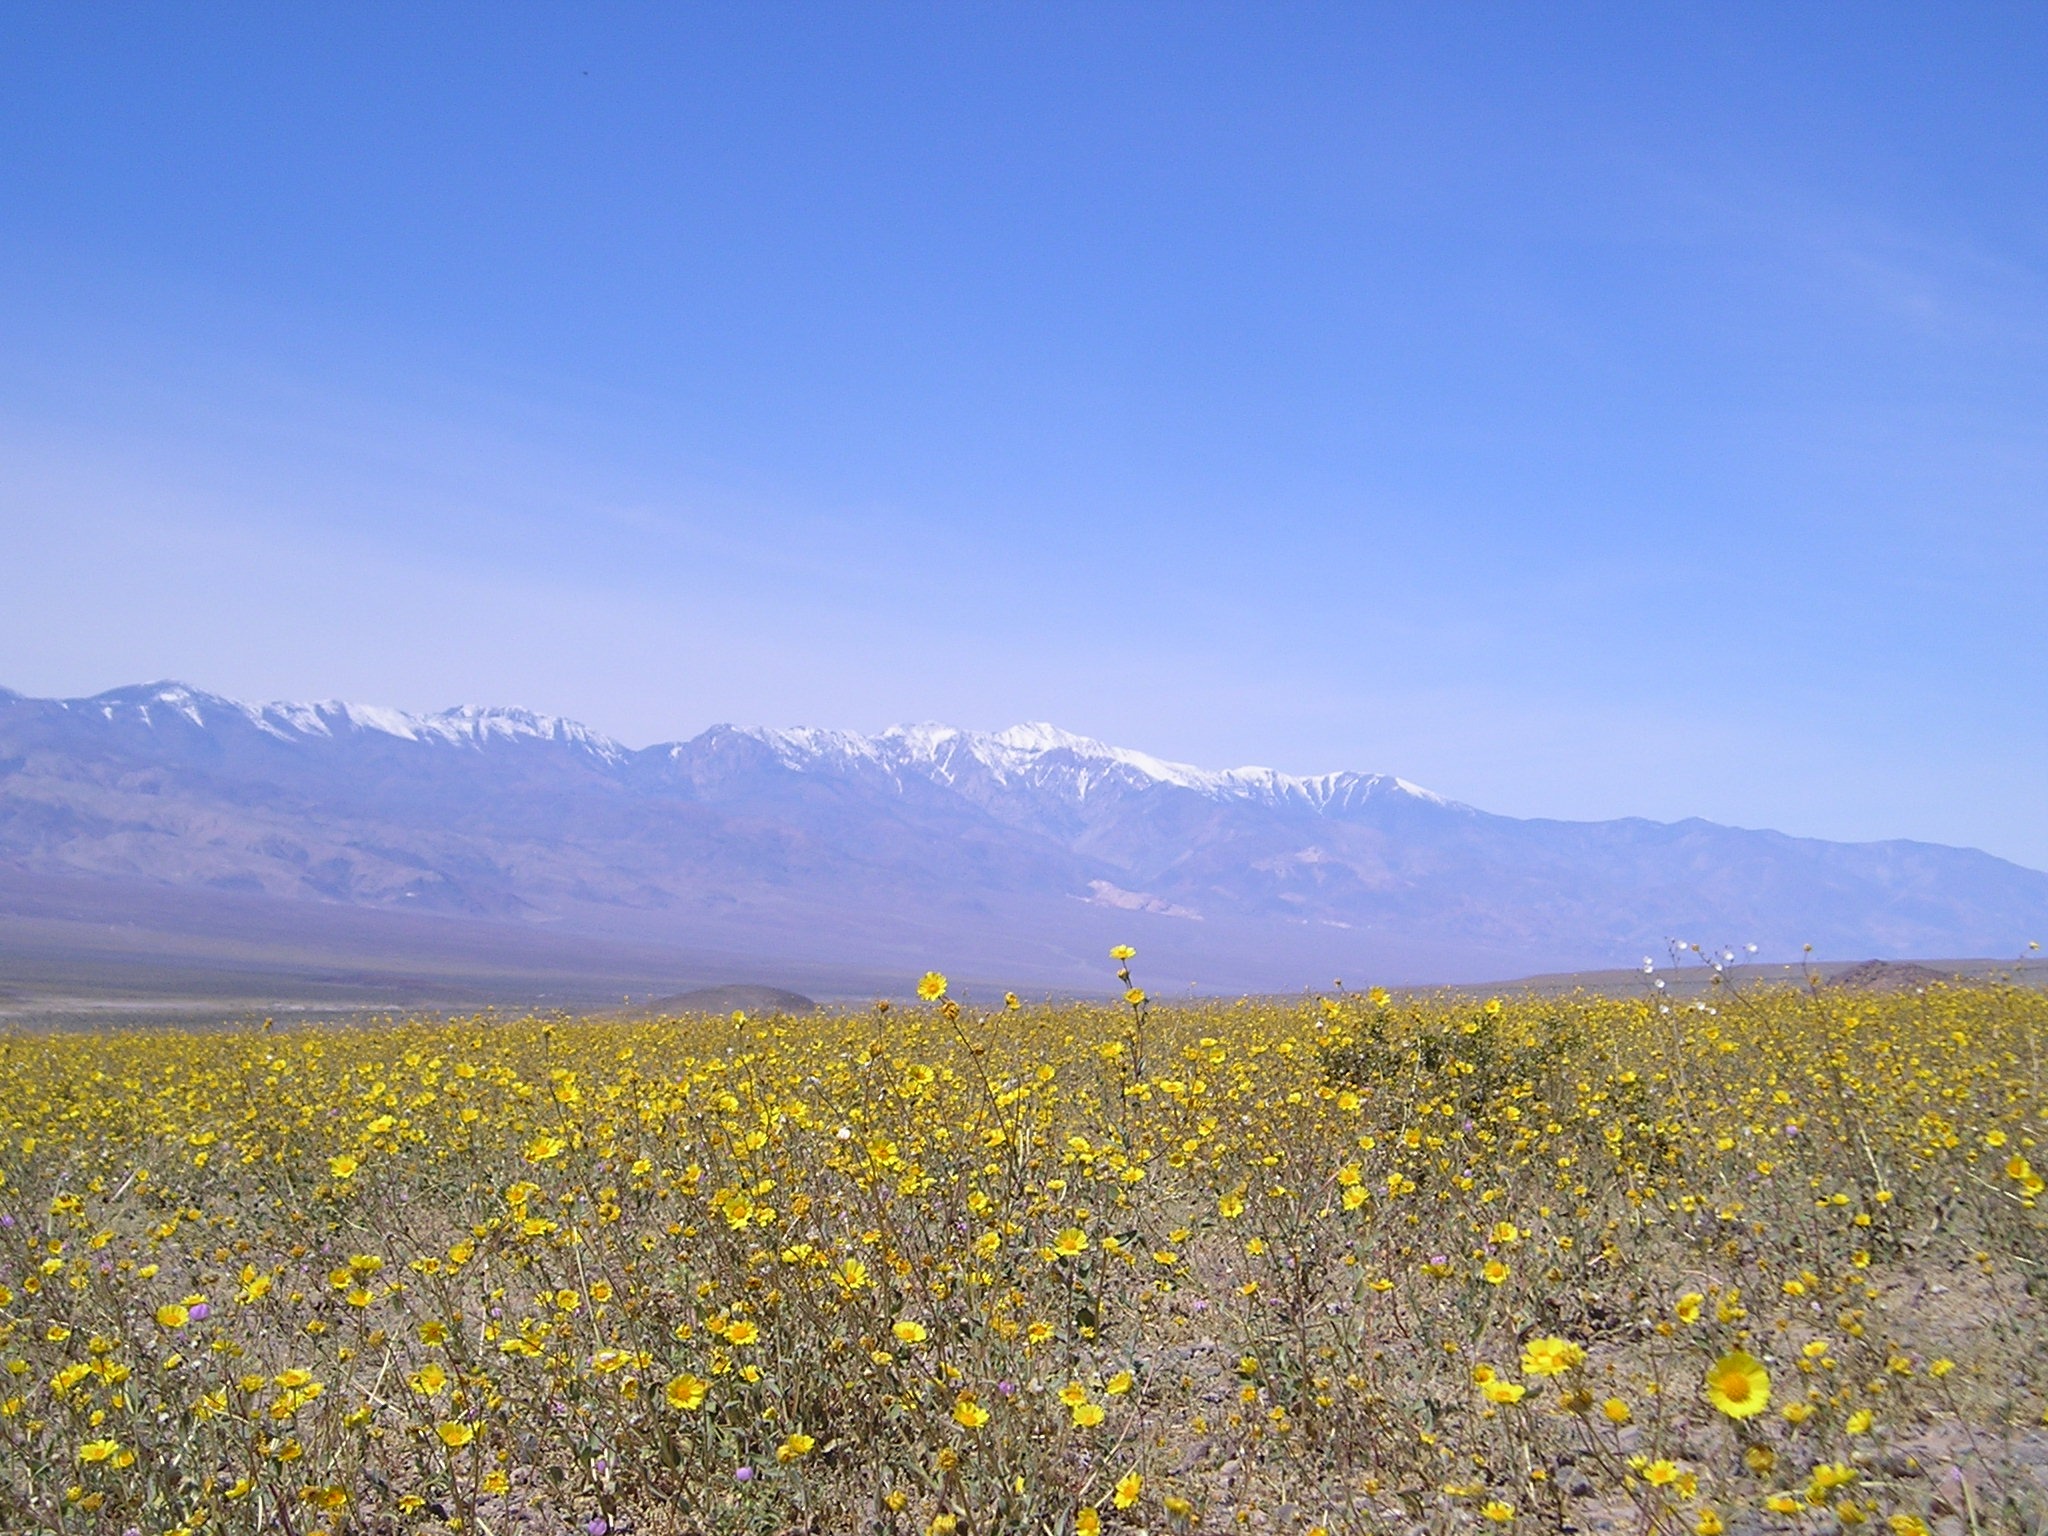
landscape, horizon, wilderness, blossom, mountain, plant, sky, field, meadow, prairie, stem, sunlight, morning, leaf, hill, flower, bloom, mountain range, floral, environment, herb, natural, botany, agriculture, california, botanical, plain, rapeseed, plants, wildflower, flowers, flower bed, outdoors, grassland, vegetation, petals, wildflowers, plateau, horticulture, ecosystem, brassica, organic, steppe, rural area, death valley, flowering plant, natural environment, mountainous landforms, land plant